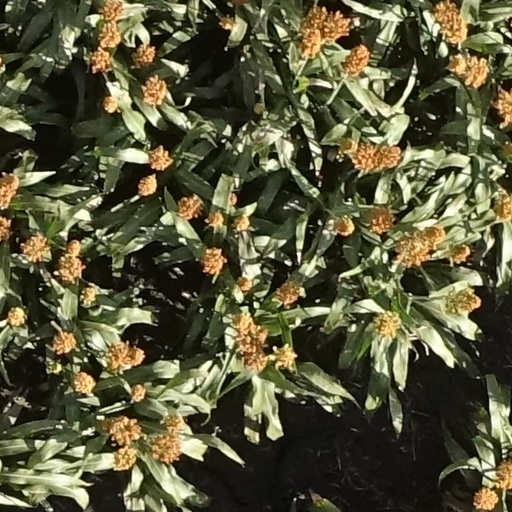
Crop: sorghum